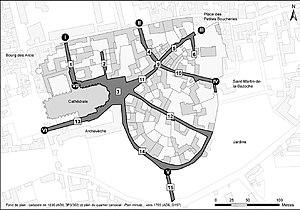
clôture canoniale Saint-Gatien de Tours sur le plan du cadastre de 1836 n°1 rue de la Psalette, n°2 impasse de la justice des eaux, n°3 place Grégoire de Tours, I à VI portails du quartier canoniale Saint-Gatien
Le Vieux-Tours est un terme générique pour définir un ensemble de quartiers ou bourgs qui se sont réunis au cours du temps pour former le centre historique de la ville de Tours. Les quartiers du Vieux-Tours sont, d'ouest en est, Notre-Dame-la-Riche, Saint-Martin, Saint-Julien, Saint-Gatien, Saint-Pierre-des-Corps.
Un quartier canonial est une zone tout ou partie réservée à la résidence des chanoines d'un chapitre lié à une cathédrale ou une collégiale. Il comprend les maisons des chanoines elles-mêmes, mais également les bâtiments annexes nécessaires au fonctionnement du chapitre. Le quartier canonial est généralement bâti au plus près de cette église et il est parfois doté d'une enceinte appelée « clôture canoniale ».